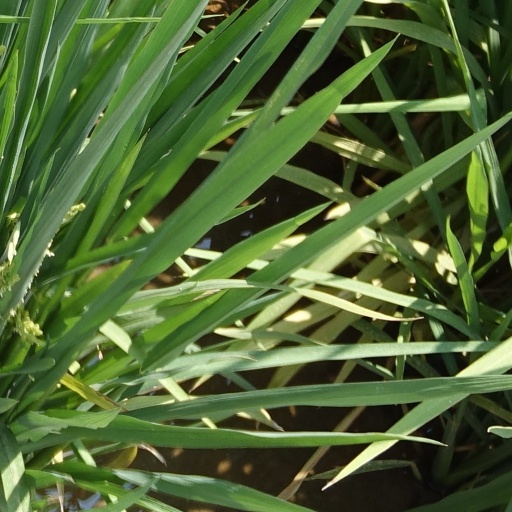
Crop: rice